2007 Boston Mooninite panic

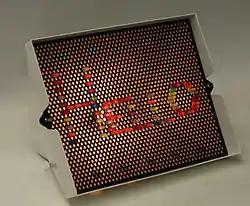
An example of a Lite-Brite toy, which had been compared to the devices by many at the time

News about the situation quickly spread around residents and the news. "The Boston Globe" stated that the "marketing gambit exposes a wide generation gap", quoting one 29-year-old blogger, writing, "Repeat after me, authorities. L-E-D. Not I-E-D. Get it?" The "Brainiac" blog earned praise from other media outlets for its timely coverage of events, even as the paper continued to report on simply "suspicious objects".